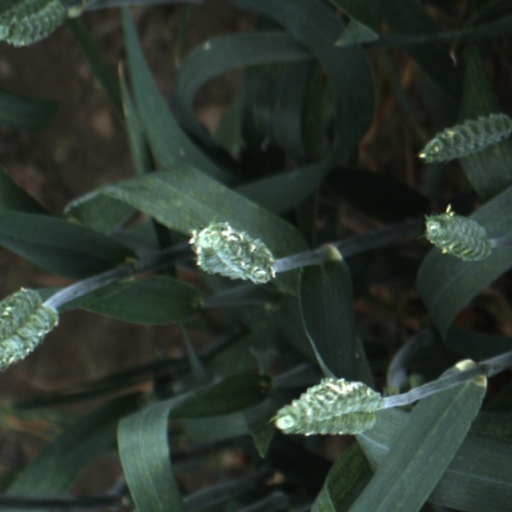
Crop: wheat